Never Too Young to Rock

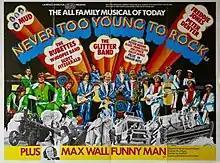
UK Quad Poster

Never Too Young To Rock is a 1975 British musical comedy film directed by Dennis Abey and starring Peter Denyer and Freddie Jones. It features musical artists popular at the time of release including The Glitter Band, The Rubettes, Mud, Scott Fitzgerald, Slik and Bob Kerr's Whoopee Band.